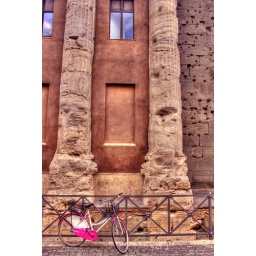
The pink bike in front of the temple of Adriano